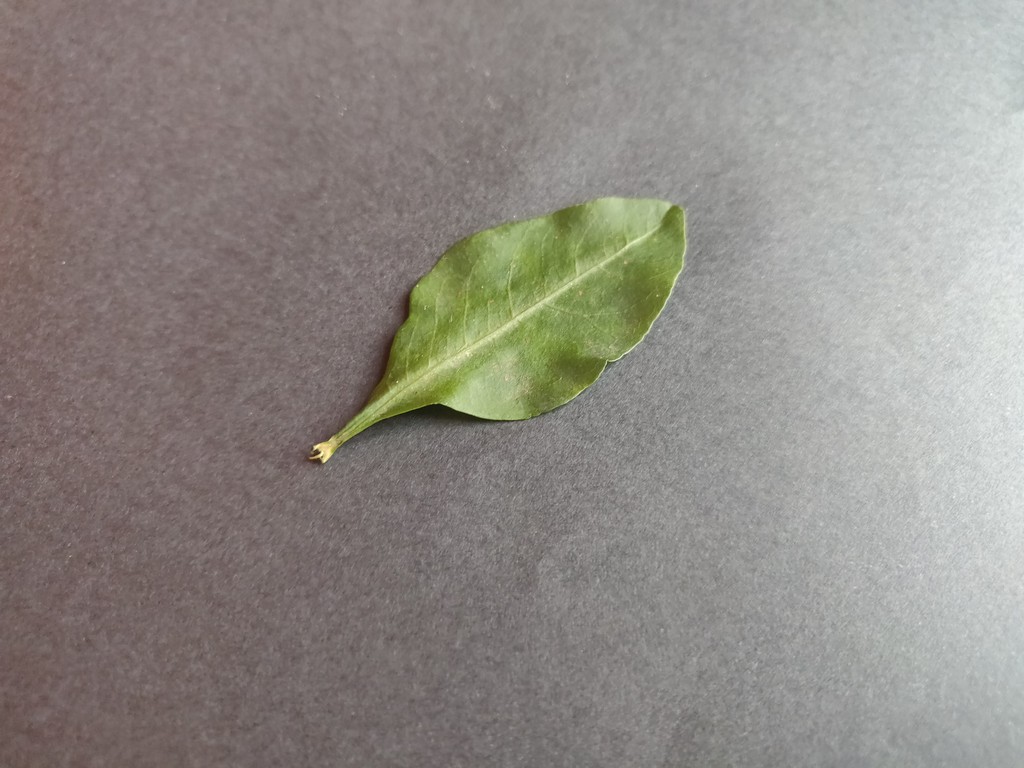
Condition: Healthy
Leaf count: single
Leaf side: front